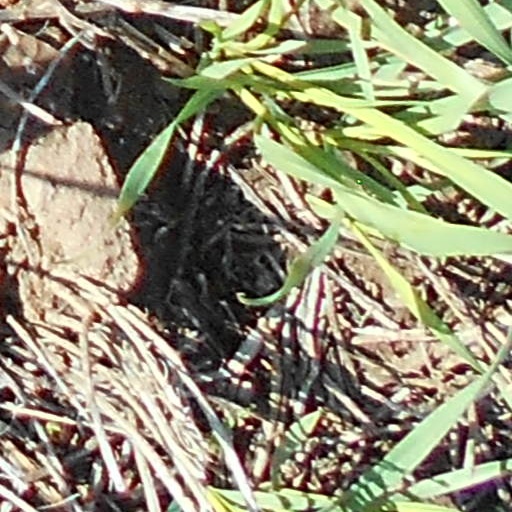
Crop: wheat